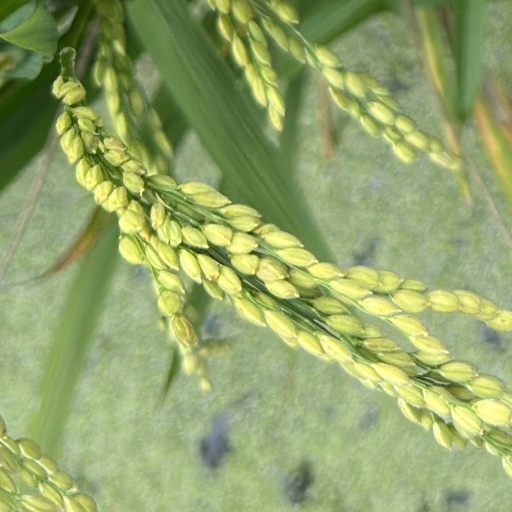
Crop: rice